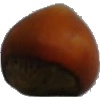
Label: nut_forest